Steve Hislop

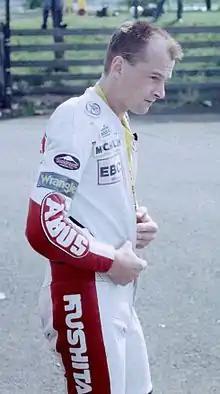
Hislop in 1992

Robert Steven Hislop (11 January 1962 – 30 July 2003) was a Scottish motorcycle racer. Hislop won at the Isle of Man TT eleven times, was the British 250cc Champion (1990) and lifted the British Superbike championship on two occasions (1995 and 2002).